The Holy Terror (1937 film)

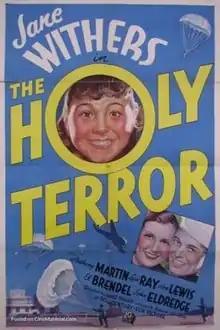
Film poster

:"for others with the same name, see The Holy Terror (disambiguation)"